Arthur Ling

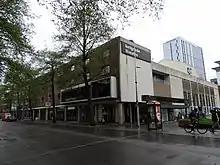
The Belgrade Theatre in Coventry, designed by Arthur Ling

Ling began his career as a planner at London County Council in 1936 before joining the modernist practice of Maxwell Fry and Walter Gropius in 1937. At the beginning of the Second World War, he became structural engineer at the City of London Corporation before returning to the county council in 1941 where he helped to prepare the "County of London Plan".